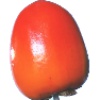
Label: Kaki 1